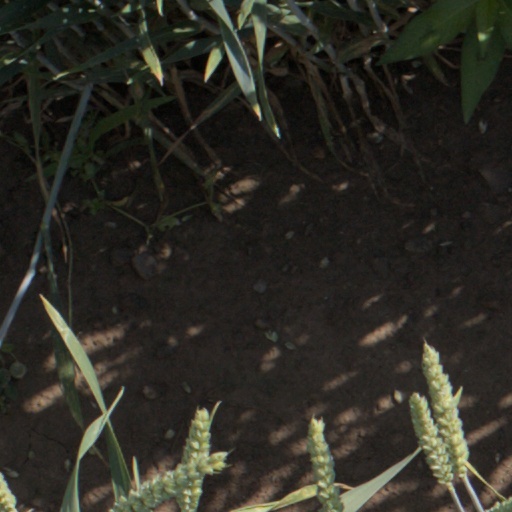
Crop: wheat